Karl Gröger

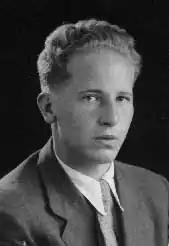

Karl Gröger (7 February 1918 - 1 July 1943) was a member of a Dutch resistance group executed in 1943.